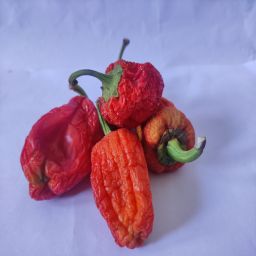
Crop: Bell Pepper
Quality: Dried